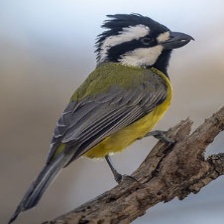
Species: CRESTED SHRIKETIT
Scientific name: FALCUNCULUS FRONTATUS